Kashk

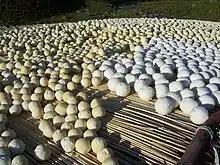
Preparation of qurut in Kyrgyzstan

To make the dried yogurt "qurut" a traditional or modern method can be used. For the modern method, sour yogurt is blended until smooth, then boiled and strained. It is left to ferment in a warm oven for several days, then the moisture is strained and blended with salt to make the "kashk". The drained liquid can be used to make "qaraqurut" ("dried black whey").